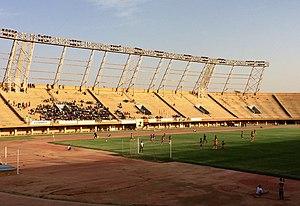
Un match de football au stade Général Seyni Kountché à Niamey, Niger